Henry VI, Part 1

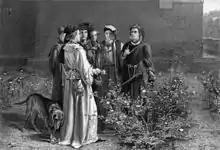
Frederick and Alfred Heath engraving of "Scene in the Temple Garden" by John Pettie (1871)

The play begins with the funeral of Henry V, who has died unexpectedly in his prime. As his brothers, the Dukes of Bedford and Gloucester, and his uncle, the Duke of Exeter, lament his passing and express doubt as to whether his son (the as yet uncrowned heir apparent Henry VI) is capable of running the country in such tumultuous times, word arrives of military setbacks in France. A rebellion, led by the Dauphin Charles, is gaining momentum, and several major towns have already been lost. Additionally, Lord Talbot, Constable of France, has been captured. Realising a critical time is at hand, Bedford immediately prepares himself to head to France and take command of the army, Gloucester remains in charge in England, and Exeter sets out to prepare young Henry for his forthcoming coronation.